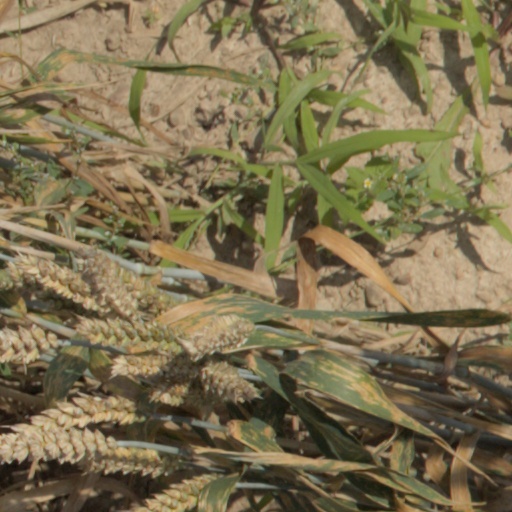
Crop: wheat